Ottoman–Safavid relations

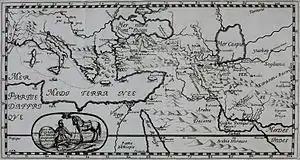
Persian and Ottoman Empires in 1661

The history of Ottoman–Safavid relations (Persian: روابط عثمانی و صفوی) started with the establishment of the Safavid dynasty in Persia in the early 16th century. The initial Ottoman–Safavid conflict culminated in the Battle of Chaldiran in 1514, and was followed by a century of border confrontation. In 1639, Safavid Persia and Ottoman Empire signed the Treaty of Zuhab which recognized Iraq in Ottoman control, and decisively parted the Caucasus in two between the two empires. For most of it, the Zuhab treaty was a consolidation of the Peace of Amasya of about a century earlier.